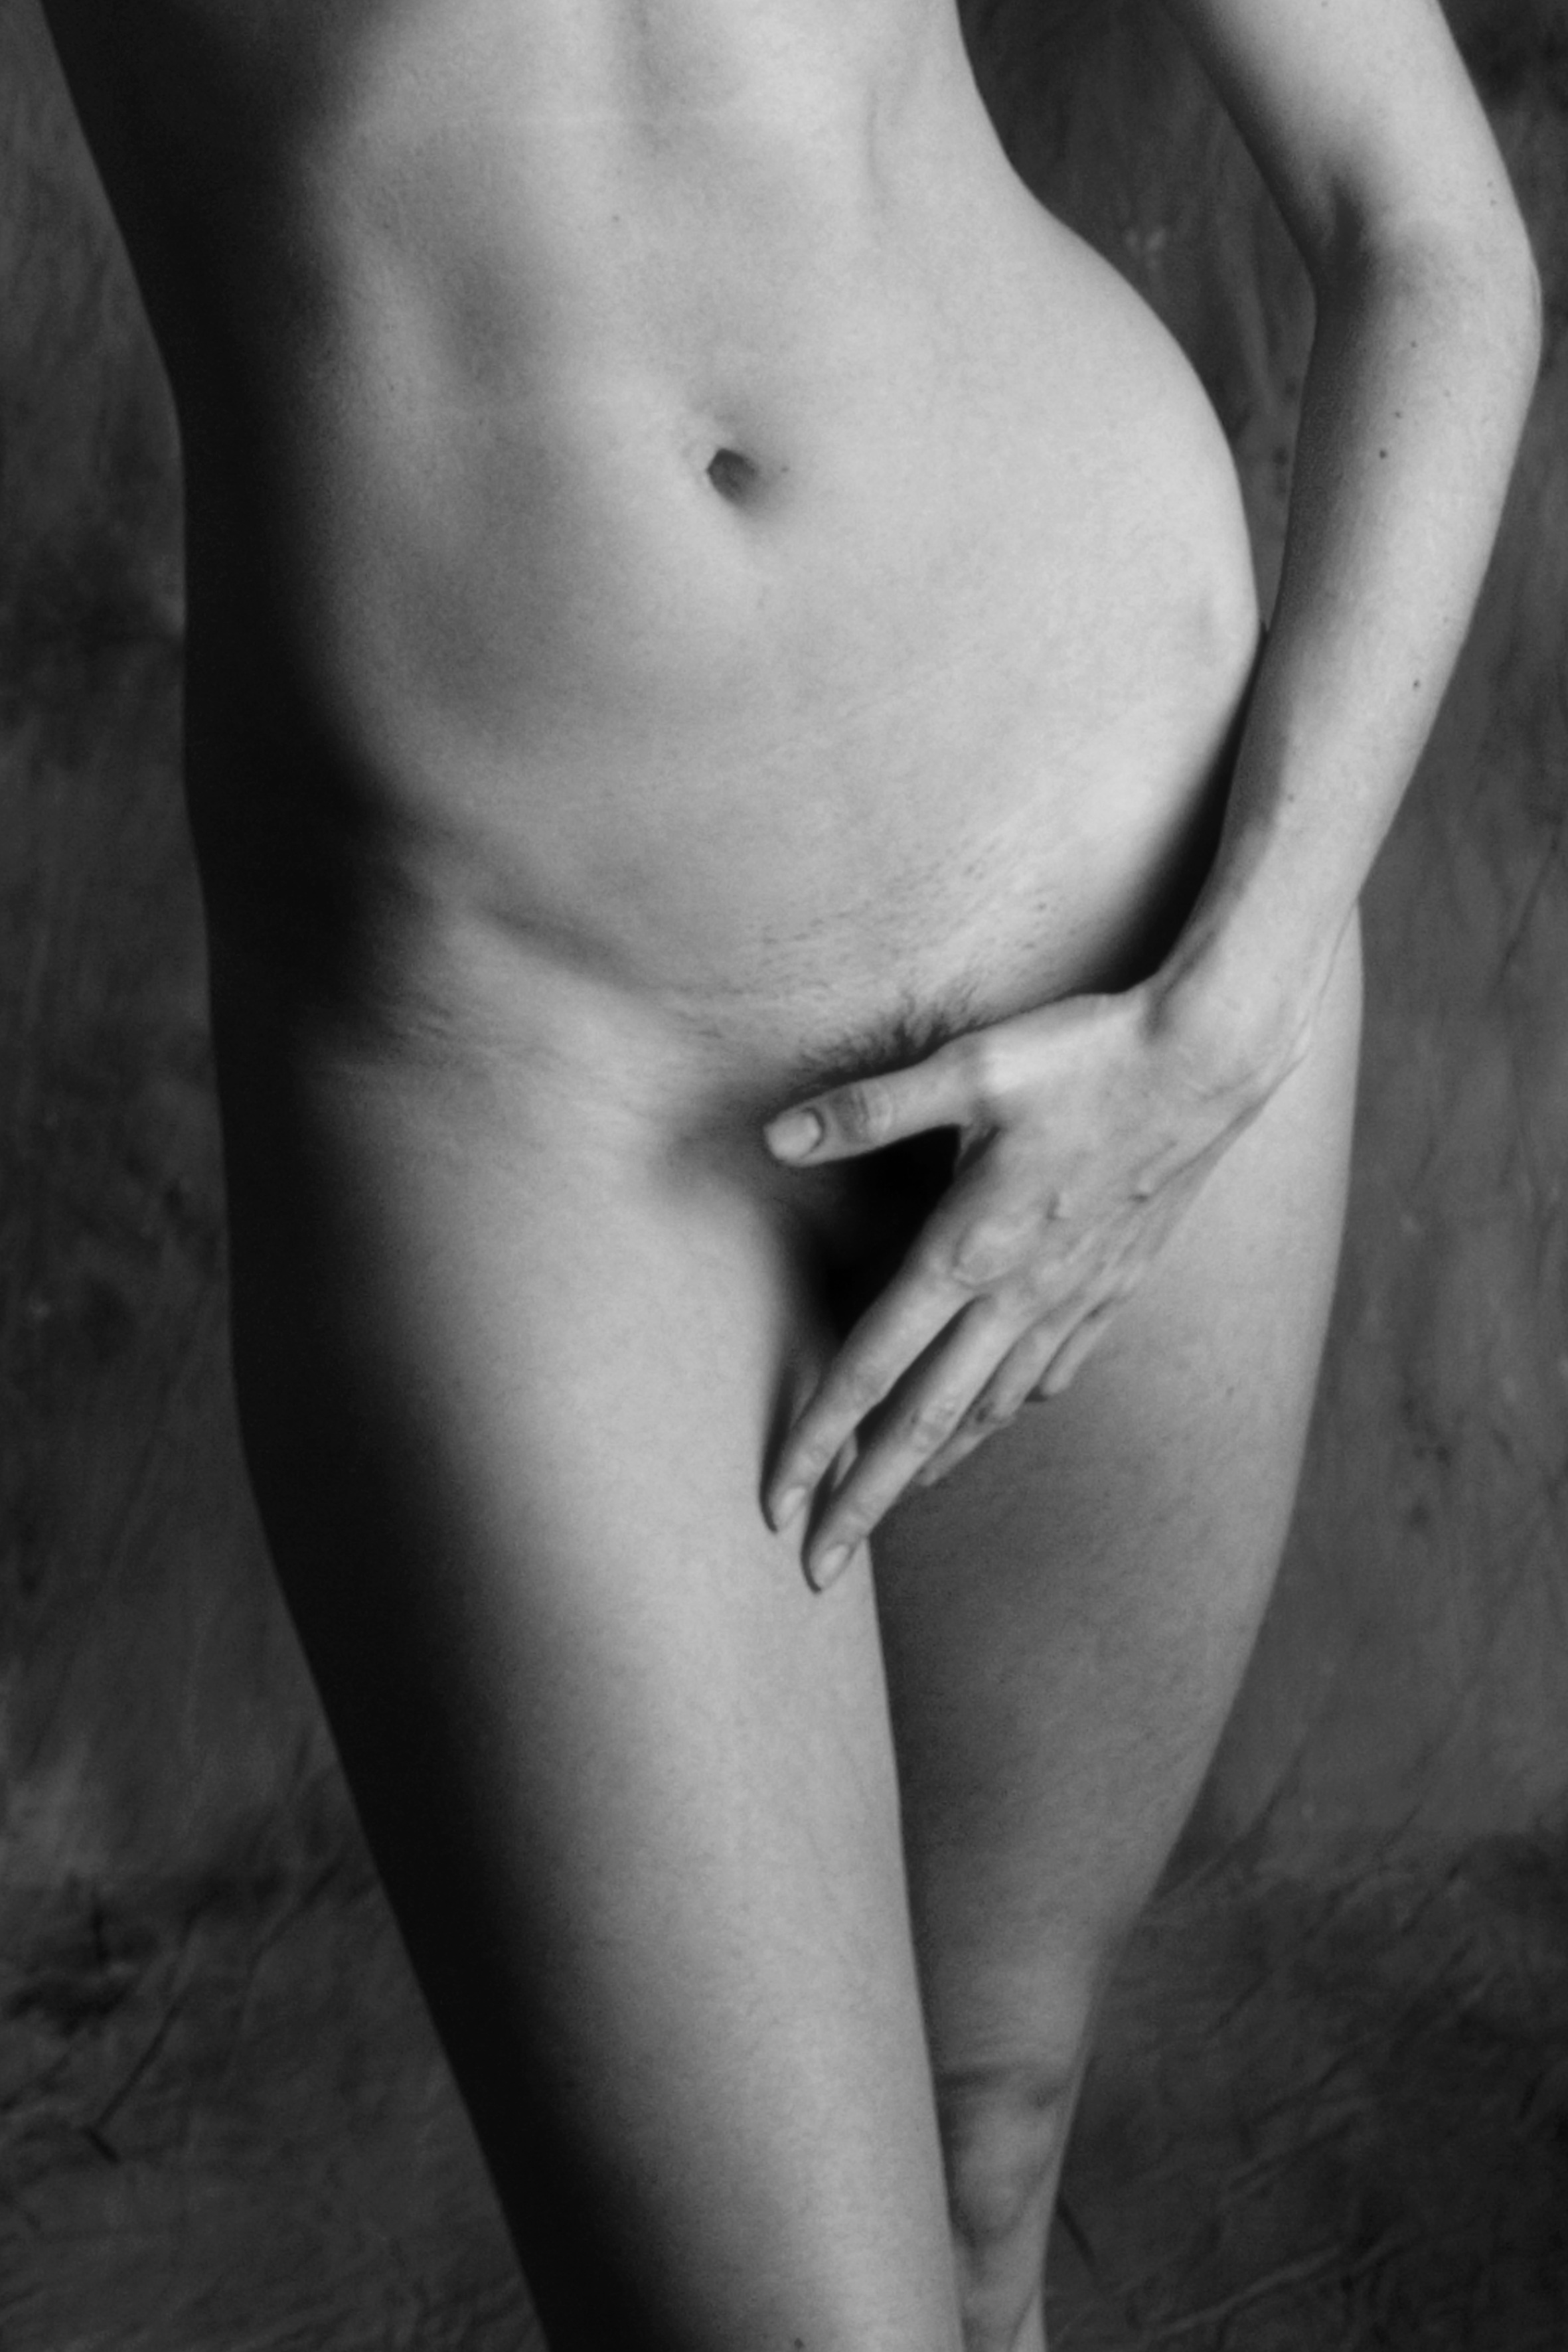
hand, person, black and white, woman, photography, male, model, black, monochrome, arm, muscle, chest, close up, human body, women, back, beauty, naked, body, femininity, erotic, sexy woman, sexuality, sense, eroticism, monochrome photography, art model